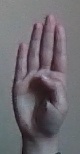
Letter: kaaf